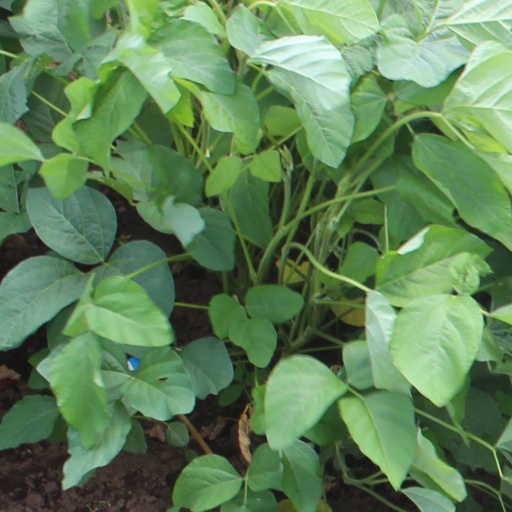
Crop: soybean